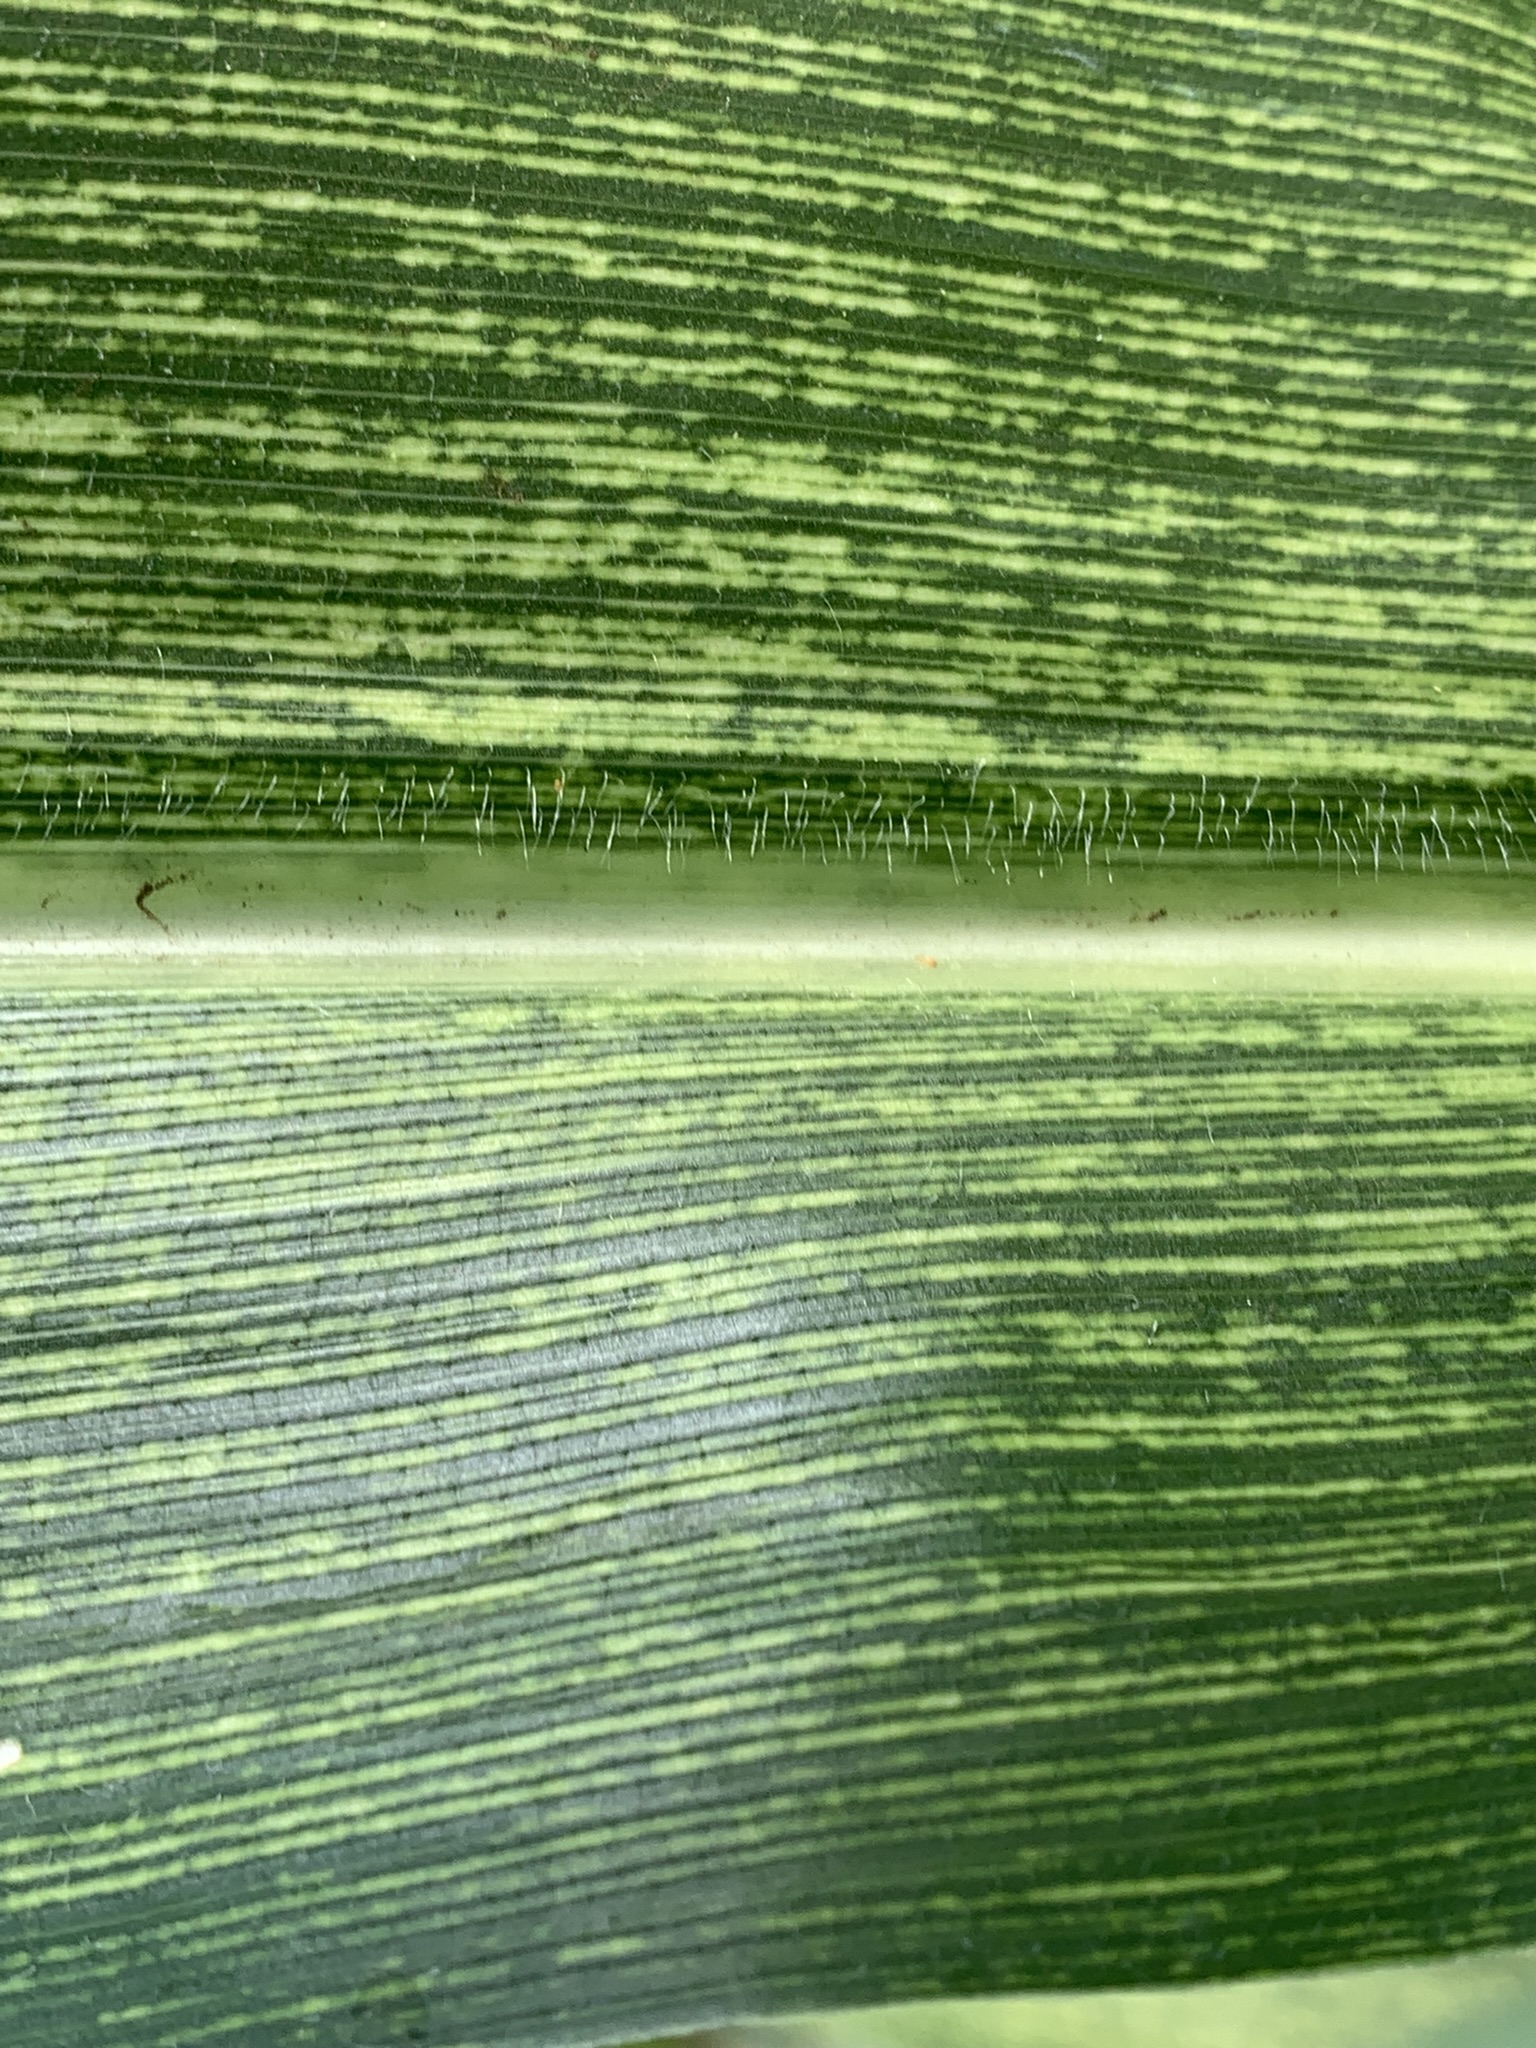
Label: MSV